12th Congress of the Russian Communist Party (Bolsheviks)

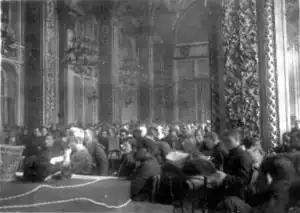
Meeting hall during the last day of the Congress

Much of this Congress was taken up with Joseph Stalin's struggle against the Georgian Bolshevists. Stalin dominated the Congress with Grigoriy Ordzhonikidze and Mamia Orakhelashvili, moving against the Old Bolsheviks Budu Mdivani and Filipp Makharadze. Stalin accused the latter of the following: